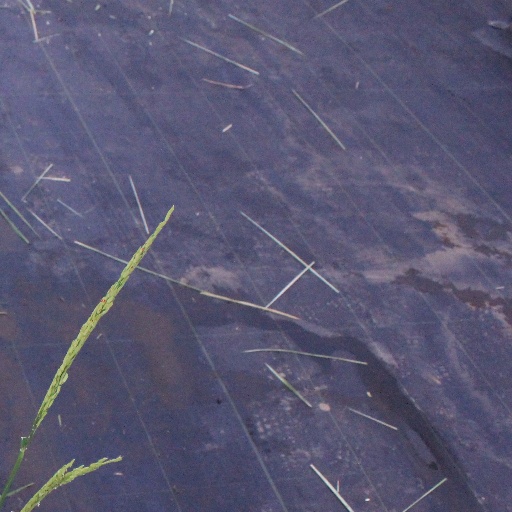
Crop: rice